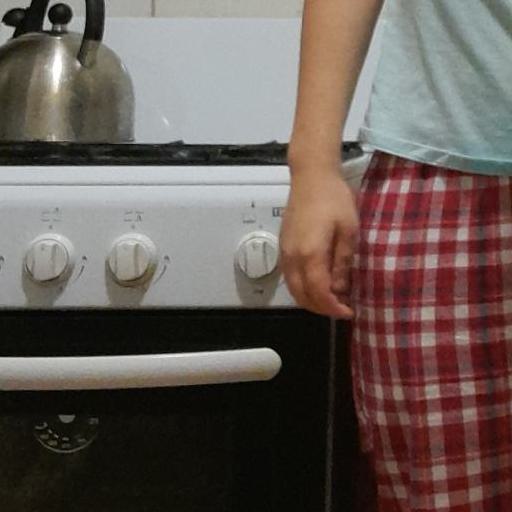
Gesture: no_gesture